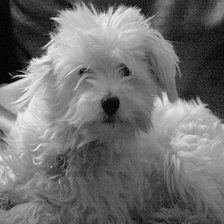
Species: dog
Breed: havanese